Região da Uva e Vinho

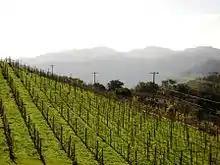
Vineyard landscape in winter 2007, in the Vale dos Vinhedos, near Bento Gonçalves

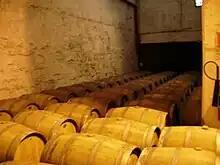
Barrels in a Bento Gonçalves winery

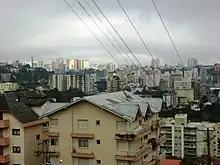
Partial view of Bento Gonçalves

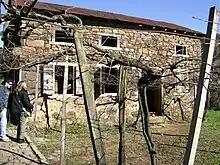
Stone House, part of the "Caminhos de Pedra" (Stone Paths) tourist route in the Pinto Bandeira district (Bento Gonçalves)

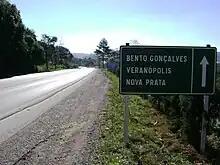
Sign on RST-470, near Bento Gonçalves

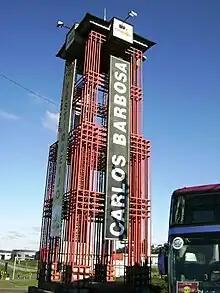
Gateway of Carlos Barbosa

The Região da Uva e Vinho (Wine and Grape Region) is a Brazilian tourist zone located in the northeast of the state of Rio Grande do Sul. It encompasses municipalities with the highest grape and wine production in the country. This condition has turned the region into one of the most important tourist hubs in Rio Grande do Sul, attracting hundreds of thousands of tourists from Rio Grande do Sul, other Brazilian states, and even other countries.